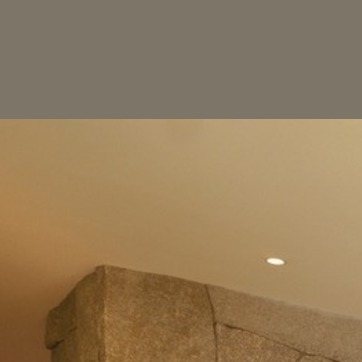
Material: painted